Zhao Taimou

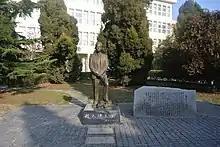
Statue of Zhao Taimou at the Ocean University of China

Zhao Taimou (1889–1968) was a Chinese educator. He was the president of Shandong University from September 1932 until June 1936, and again from 1946 until 1949.